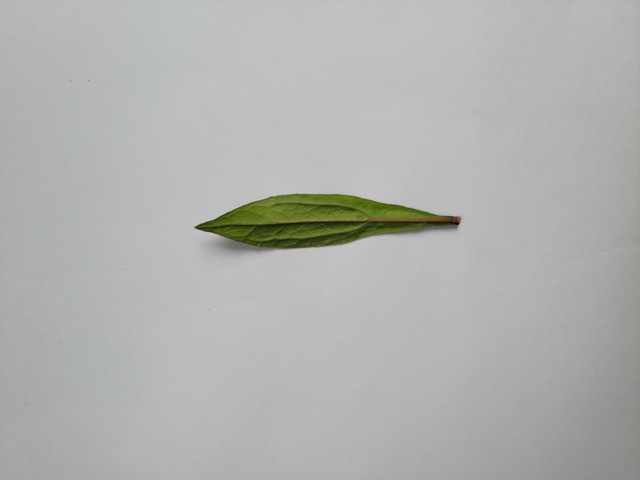
Plant: ayapan